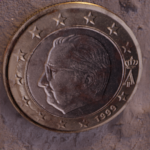
Coin value: 1euro
Country: be
Edition: 1euro